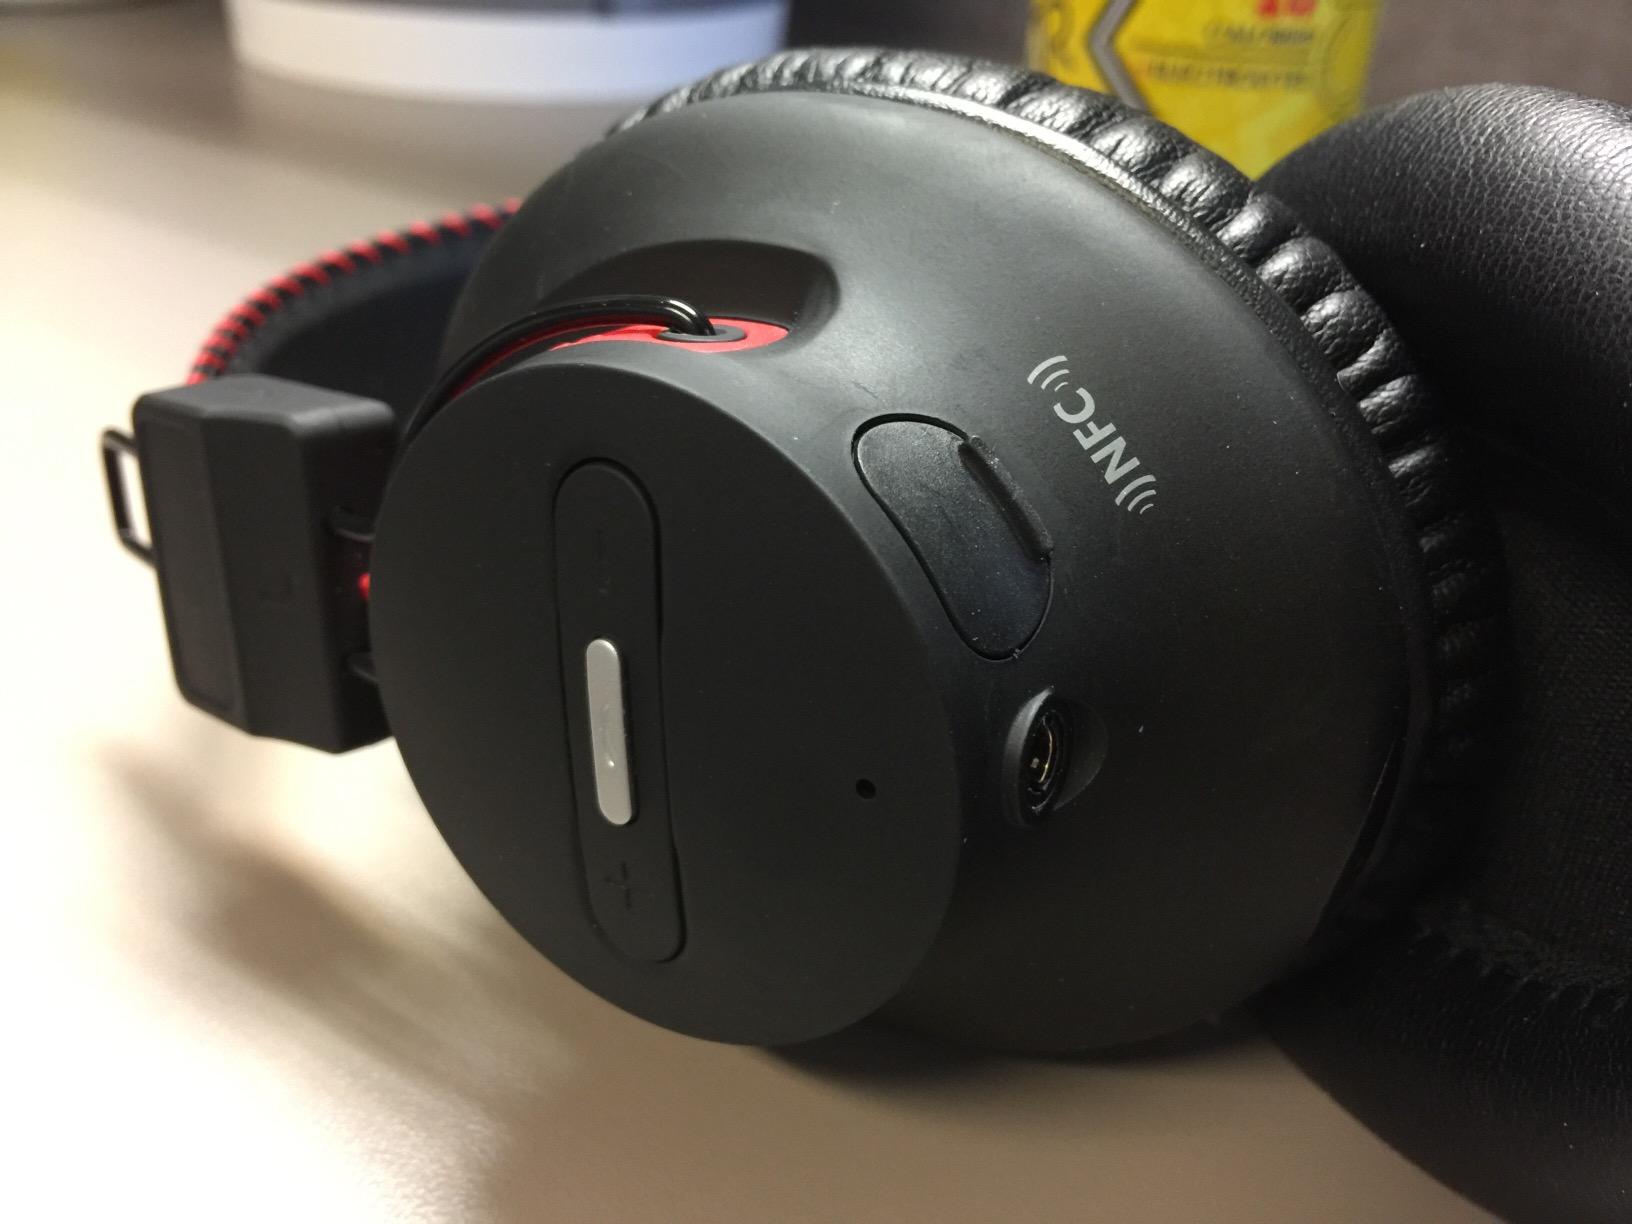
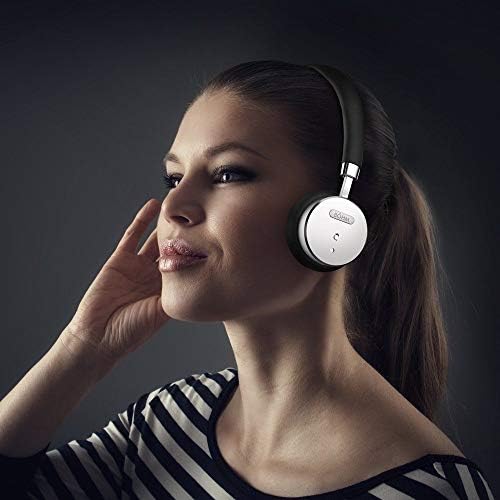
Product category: headphones
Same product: no